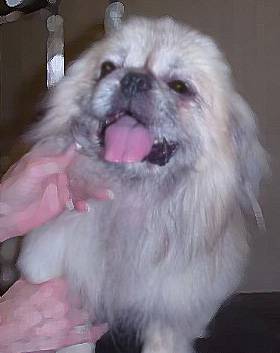
Label: dog